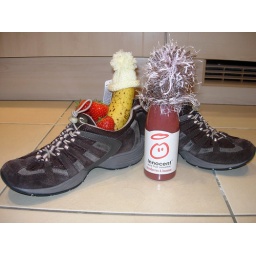
The fruit had some pretty big shoes to fill if they were to succeed in becoming an innocent smoothie.